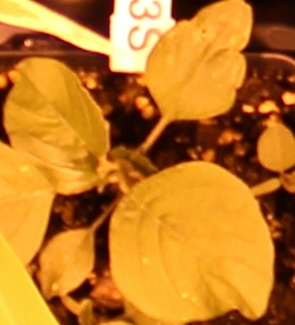
Label: Redroot Pigweed